Tropical cyclones in 2019

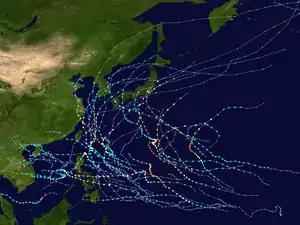
2019 Pacific typhoon season summary map

The Western Pacific typhoon region was fairly above average. It was the costliest Pacific typhoon season on record, breaking the record set by the previous year. The 2019 Pacific typhoon season featured 51 tropical depressions, 29 tropical storms, 17 typhoons, and 5 (unofficial) super typhoons, with 4 attaining Category 5 status. Typhoon Wutip was a rare February Category 5 super typhoon. No other storms strengthened to typhoons until Typhoon Francisco formed in early August. Typhoon Lekima followed it, which later caused extensive damage in South China. Many more tropical storms and typhoons followed. Typhoon Hagibis was the costliest typhoon of the season and on record, inflicting US$15 billion after making landfall on Japan as a Category 1 typhoon. (unadjusted for 2020 inflation). Typhoon Halong became the most intense storm of the season, as well as the most intense of the whole year, peaking at 905 hPa. Typhoons Kammuri and Phanfone wreaked major havoc in the Philippines in December 2019; Kammuri with its Category 4 landfall, and Phanfone with its high death toll as a prolonged Category 2 typhoon. The accumulated cyclone energy (ACE) index of this season amounted to 269 units, which is considered "near normal".